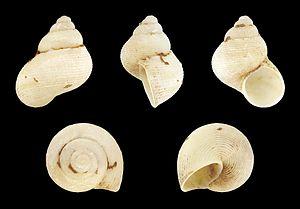
Pomatias est un genre de mollusques terrestres appartenant à l'ordre des mésogastéropodes et à la famille des Pomatiidae.